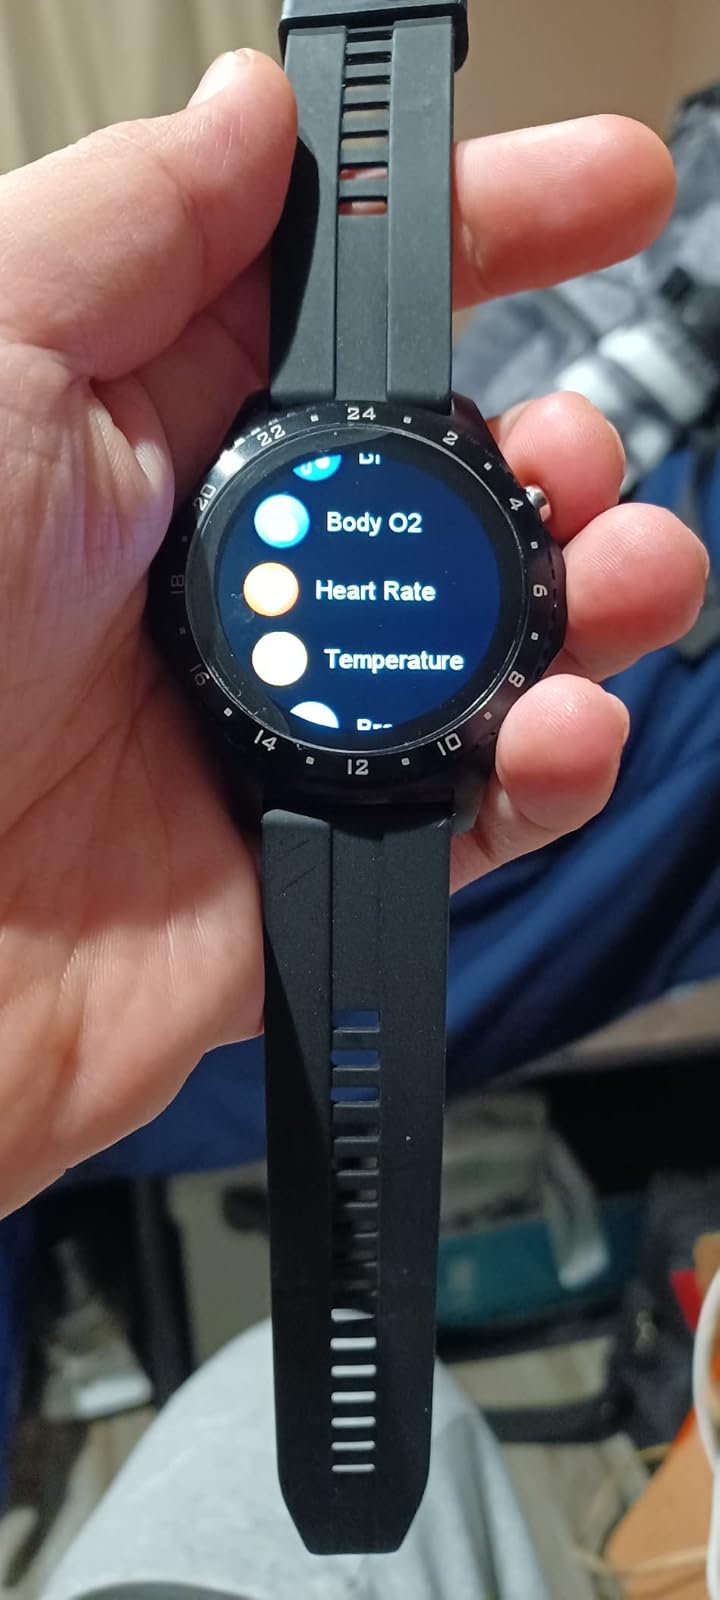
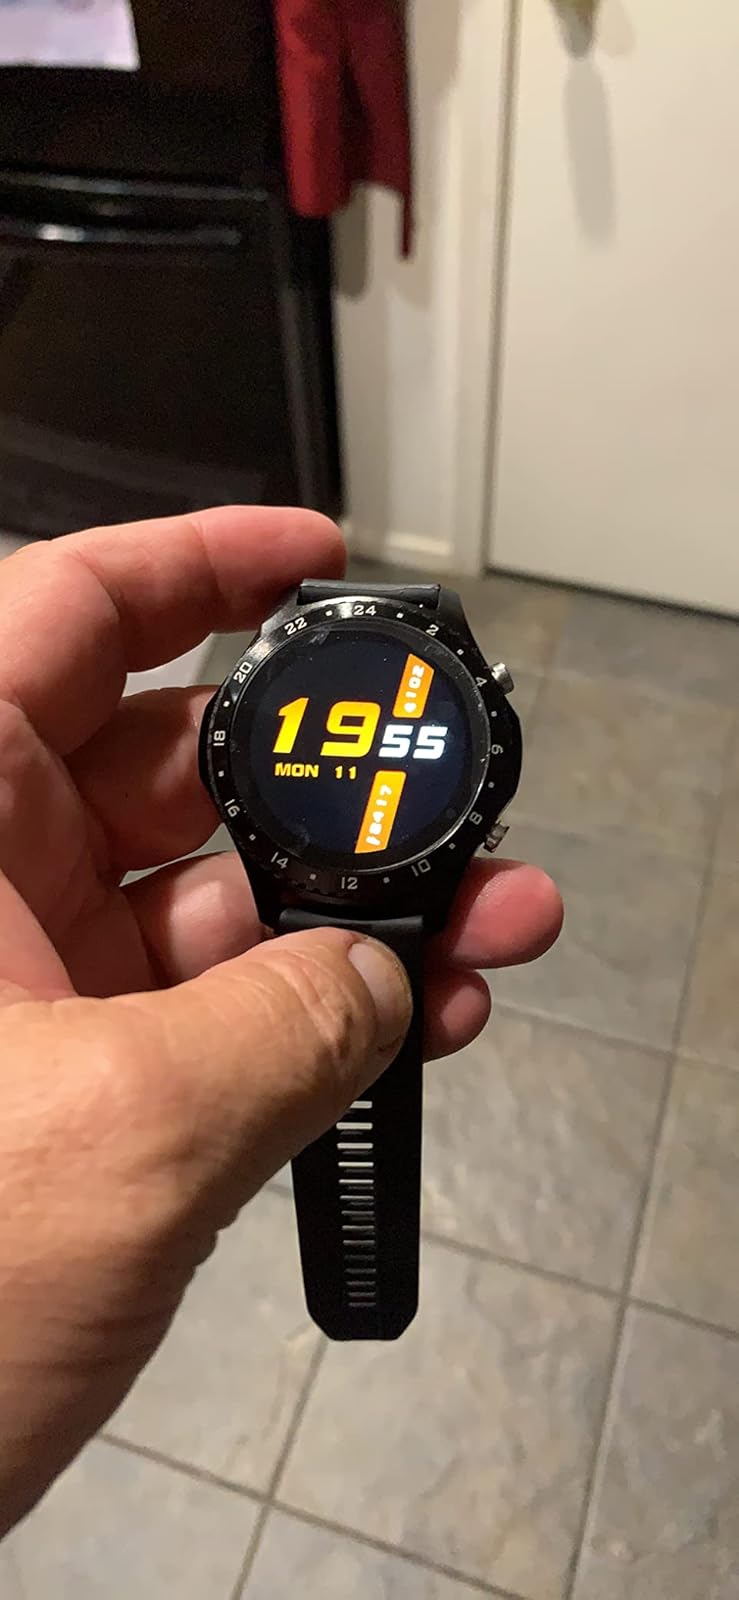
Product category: smartwatch
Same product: yes